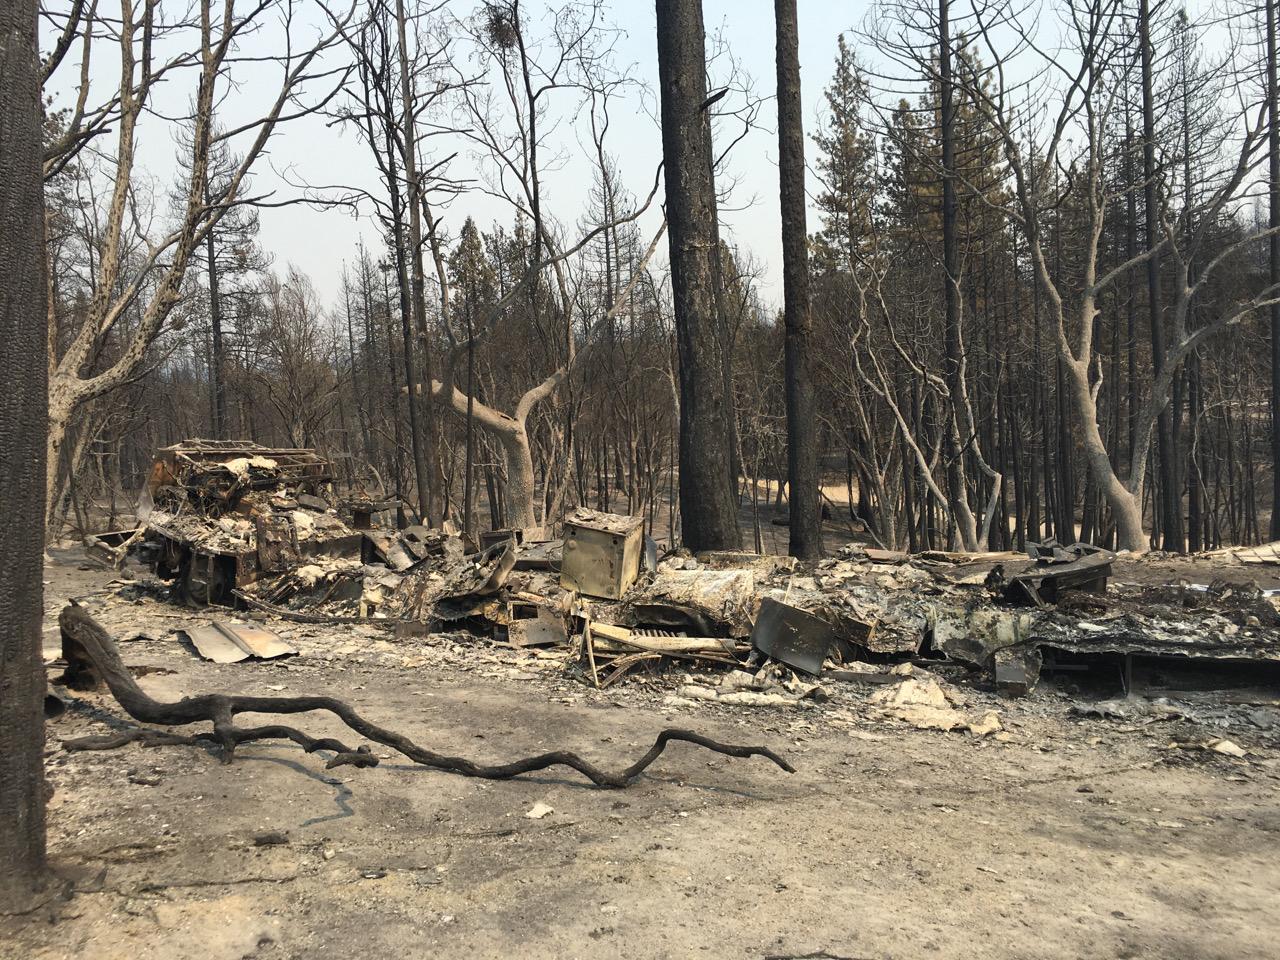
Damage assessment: destroyed